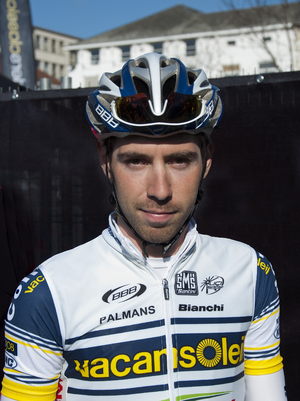
Thomas De Gendt
Thomas De Gendt er en belgisk landevejscykelrytter, som kører for det professionelle cykelhold Lotto-Soudal.